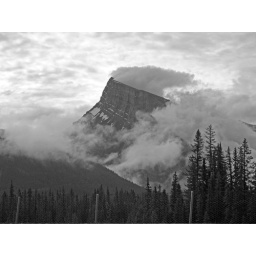
Uplifted Rockies in black and white